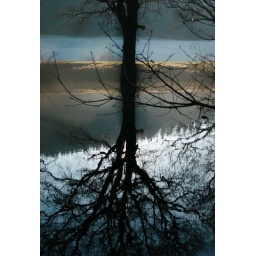
tree by the river